Dornier Do 31

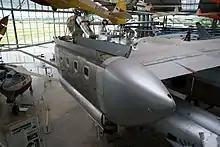
Fairings at the top of a lift nacelle in the open position

During February 1962, the formal launch of the Do 31 programme occurred with the issuing of a development contract from the West German government. By the start of 1964, Dornier had started building a pair of prototype aircraft; their manufacture was largely performed at the company's Oberpfaffenhofen plant. A total of three test prototypes were constructed, these being E1, E2 and E3 - the "E" indicating "Experimentell" (Experimental). E1 was powered only by the Pegasus engines, having been designed to test horizontal flight. E2 was a static test airframe, and did not ever fly. E3 was furnished with both Pegasus and RB162 lift engines installed, being intended to evaluate the design's vertical flight mode.